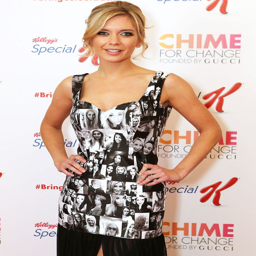
dress featured numerous monochrome images of women as part of the campaign